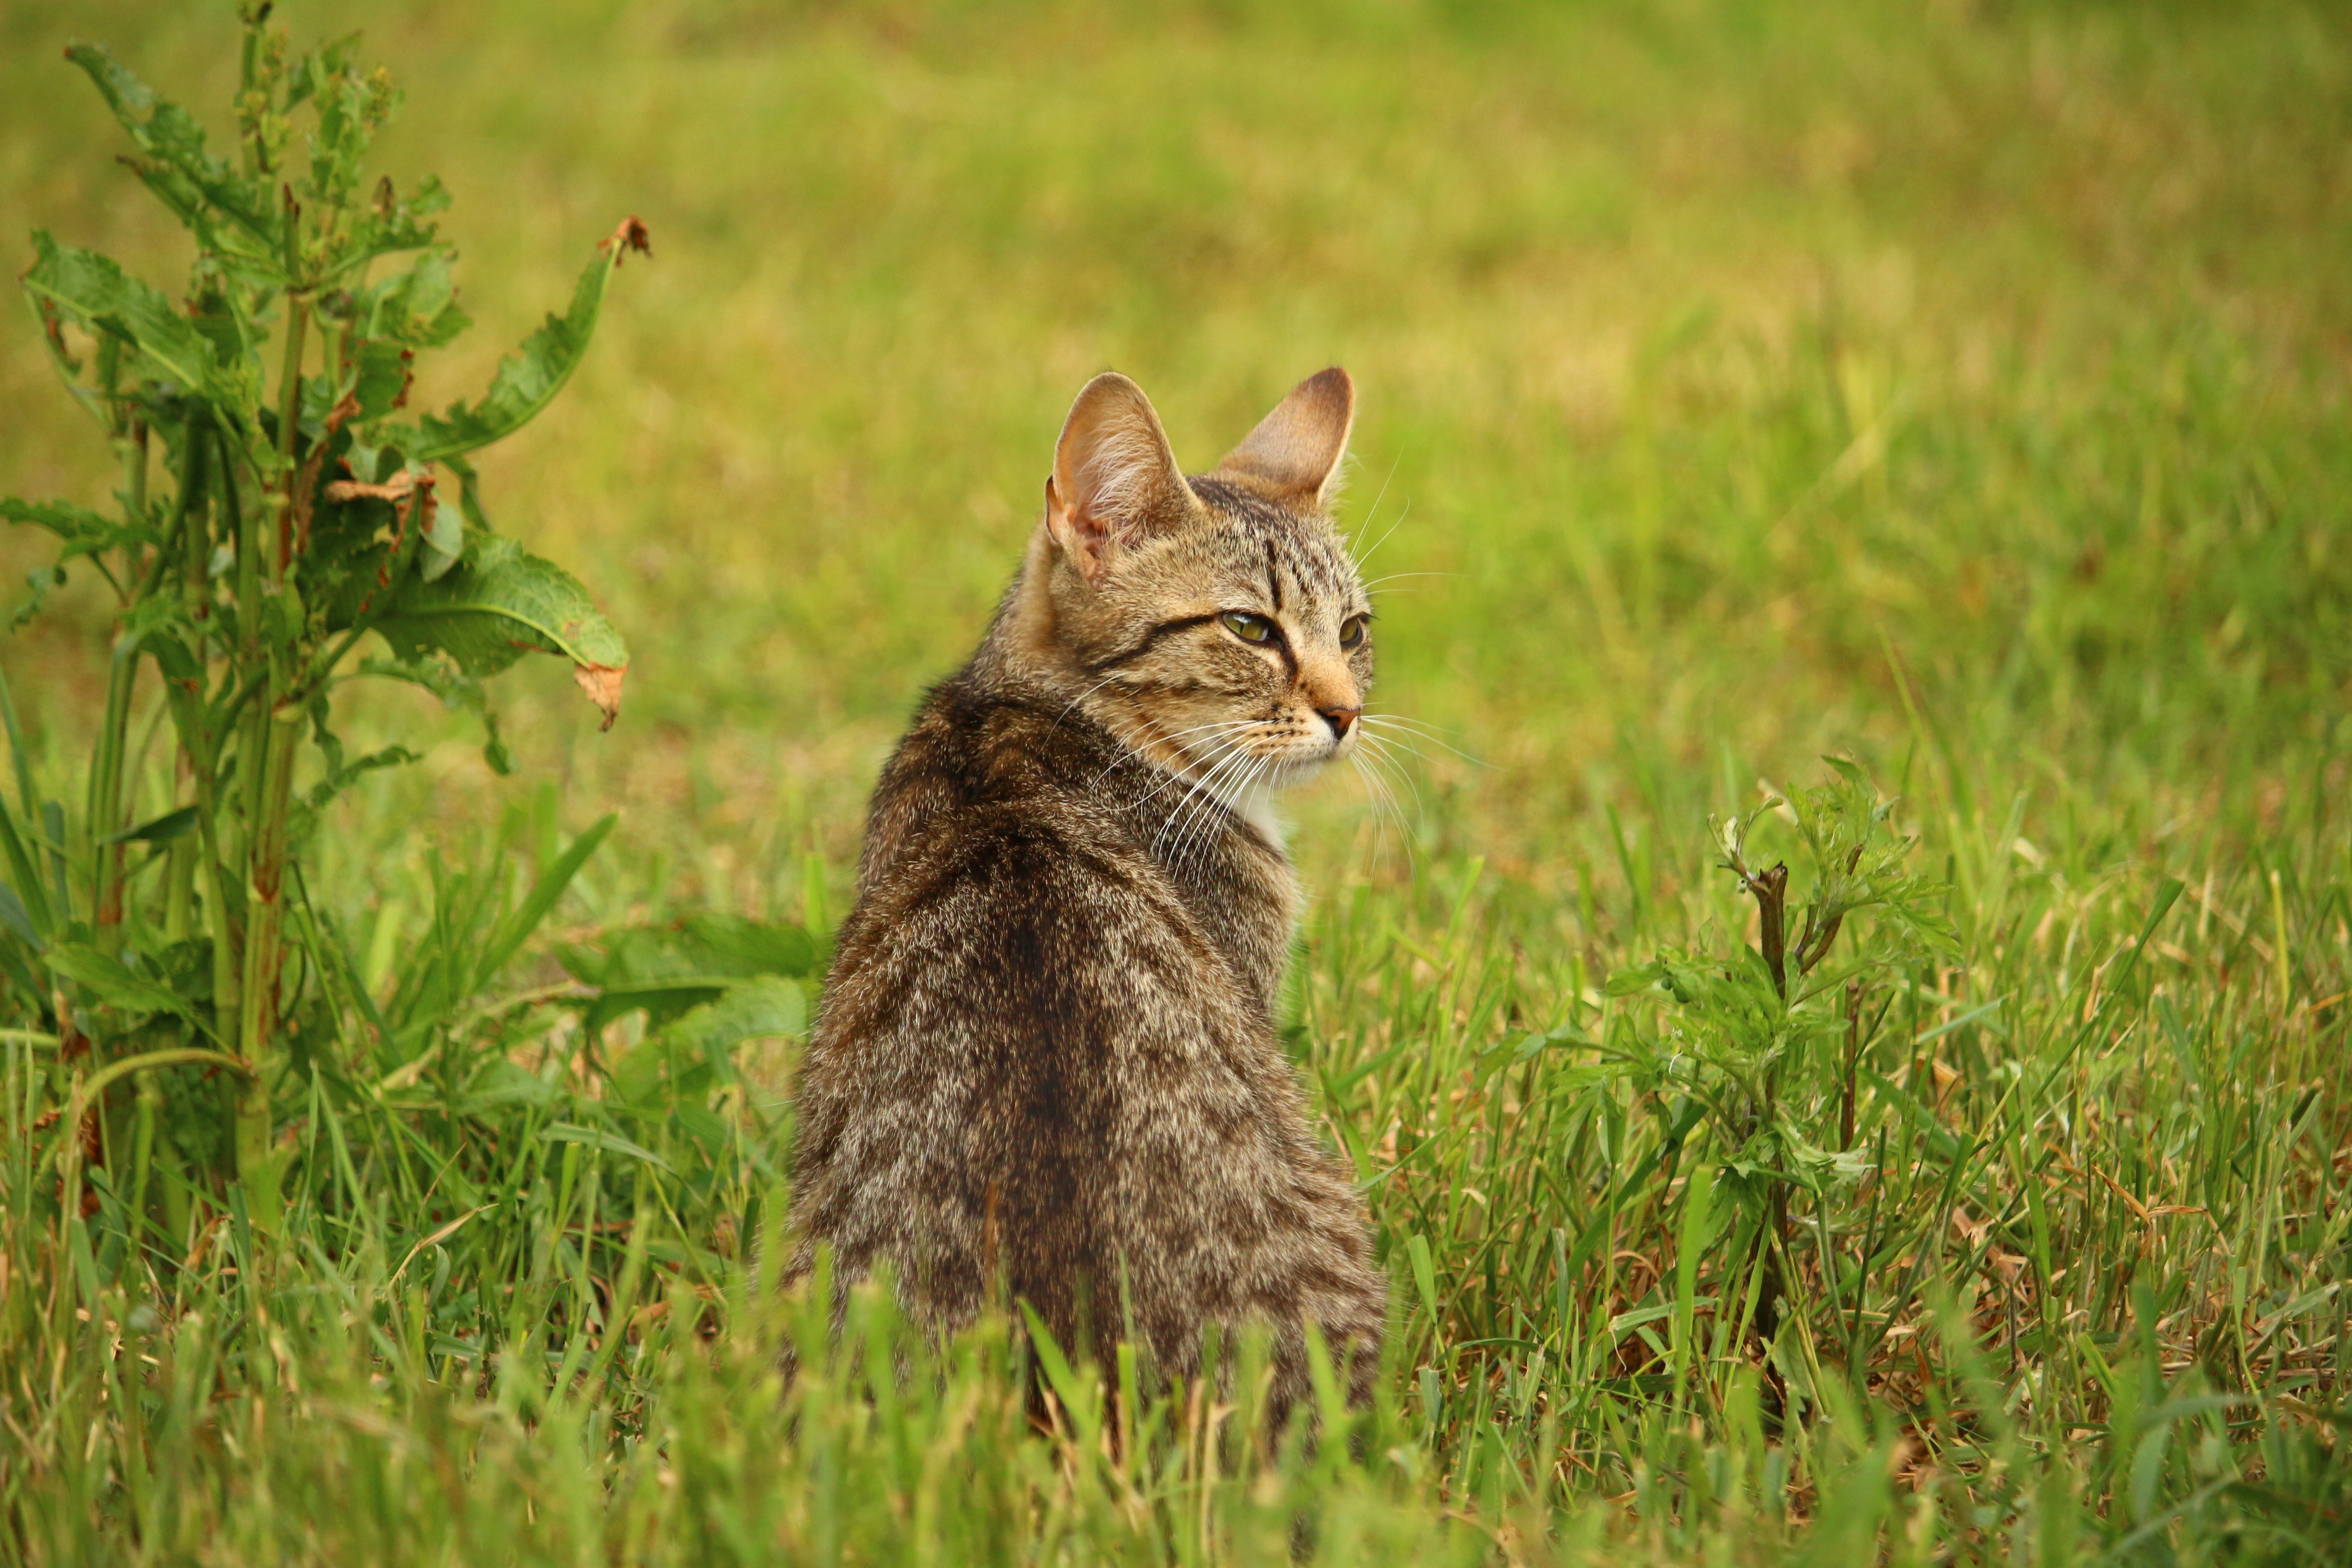
grass, prairie, wildlife, kitten, cat, mammal, fauna, whiskers, grassland, vertebrate, mieze, lynx, domestic cat, bobcat, mackerel, young cat, wild cat, small to medium sized cats, cat like mammal